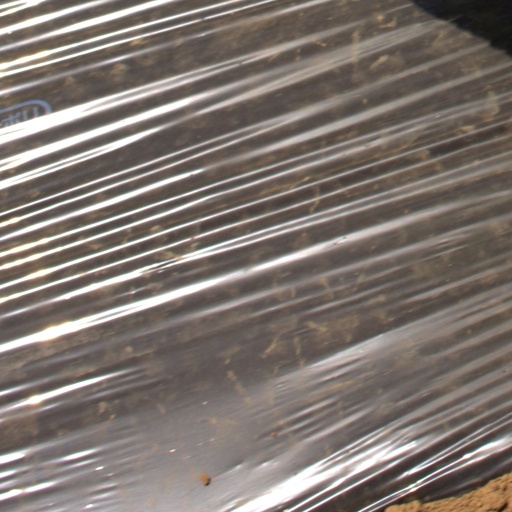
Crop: Jerusalem artichoke